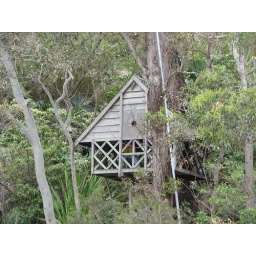
some lucky person has built a treehouse overhanging the water near the ferrys top for Pittwater YHA outside Sydney